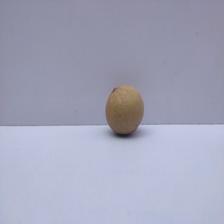
Size: Small